Raymond J. Leopold

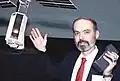

Raymond J. Leopold is one of the three engineers who in late 1987 conceived of and later designed the Iridium satellite constellation, the first realization of global, wireless, personal communications.